St Johns Beacon

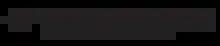
St John's Beacon viewing gallery logo

In 2010, the building's first floor was opened full-time to members of the public upon paying an entrance fee. As of 2024, the fee was £8.00 for adults and £6.00 for children. Visitors could spend as long as they wish in the tower. The gallery gave the opportunity to view Liverpool from a 360° panoramic view, above the ground.